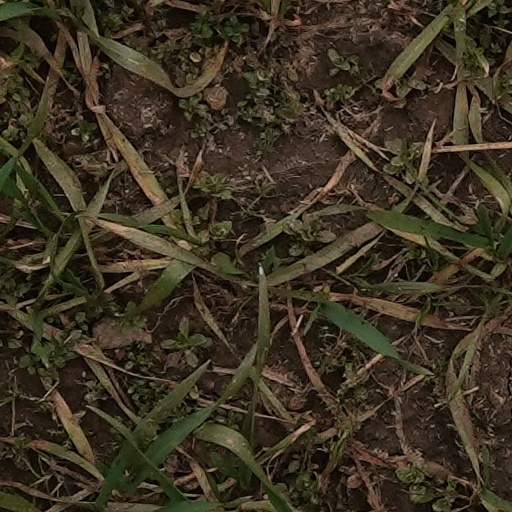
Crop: wheat